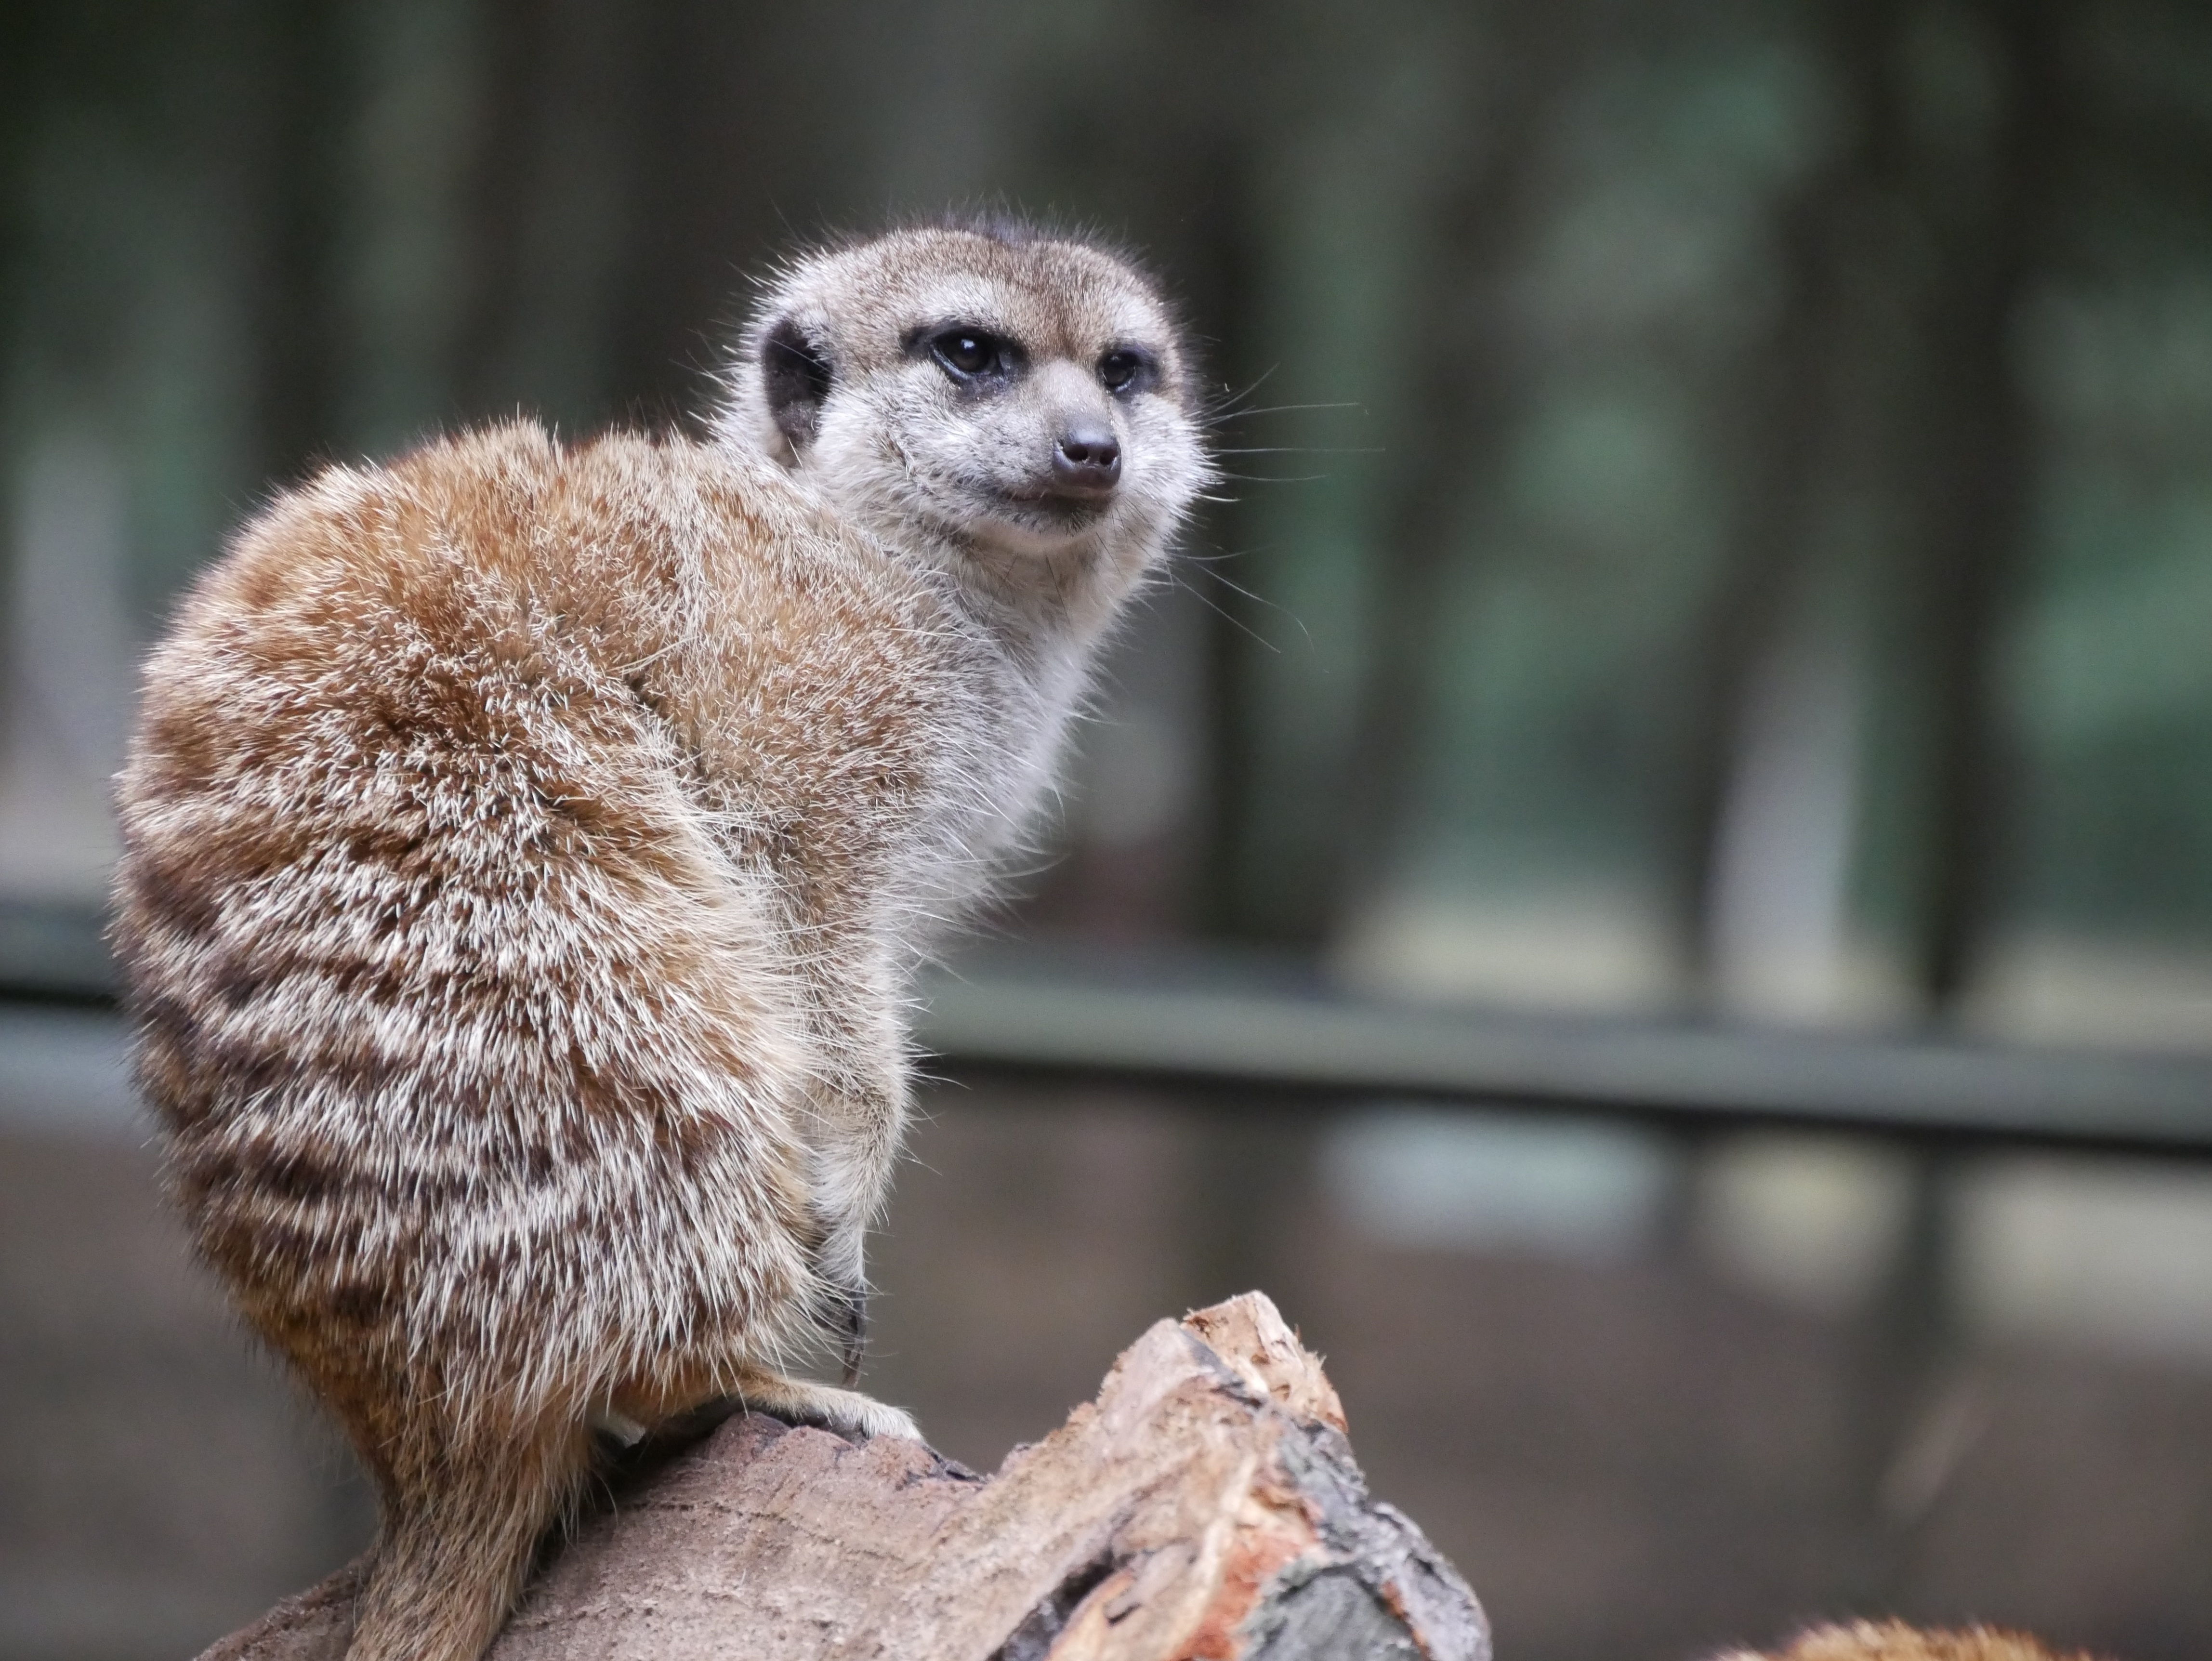
nature, wildlife, zoo, mammal, fauna, whiskers, vertebrate, meerkat, curious, mongoose, vigilant